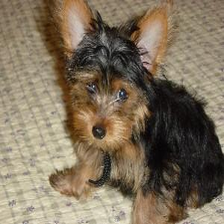
Species: dog
Breed: yorkshire terrier